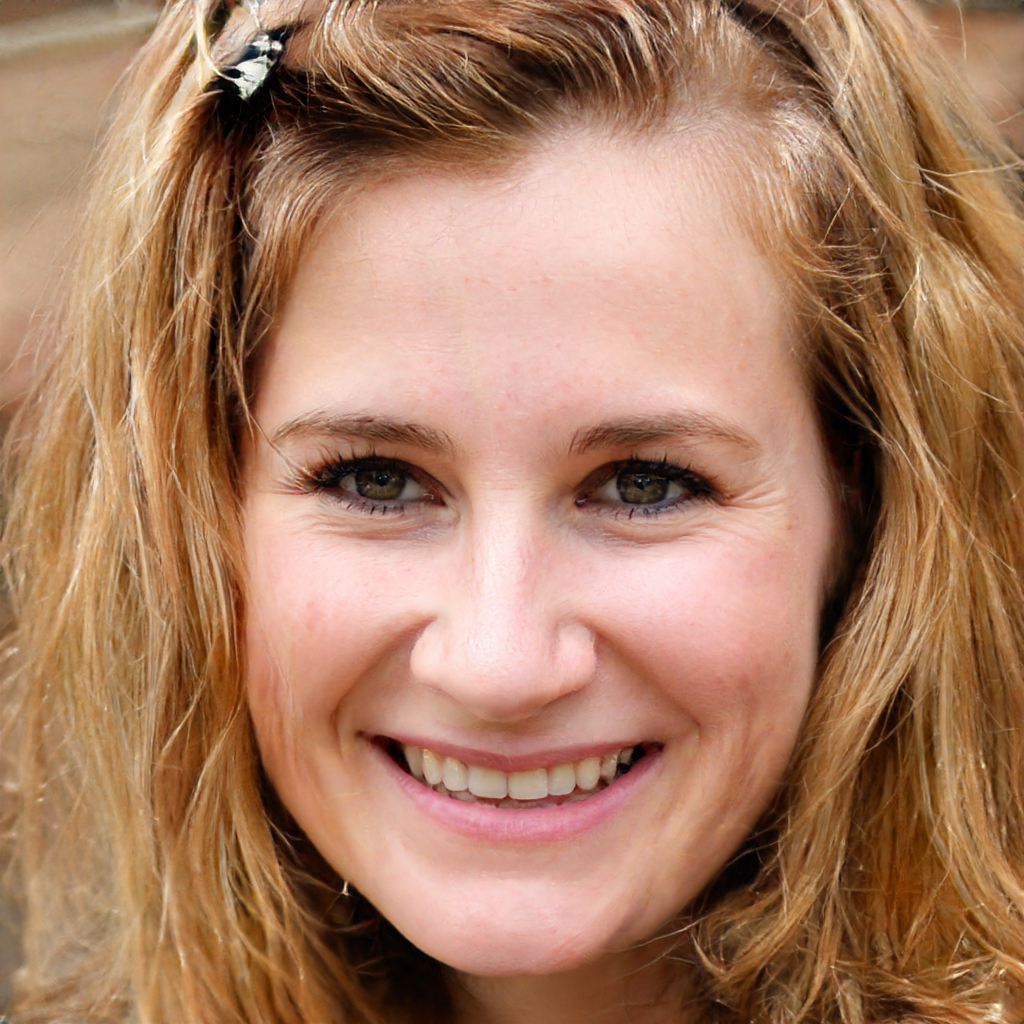
Portrait style: Real Portrait